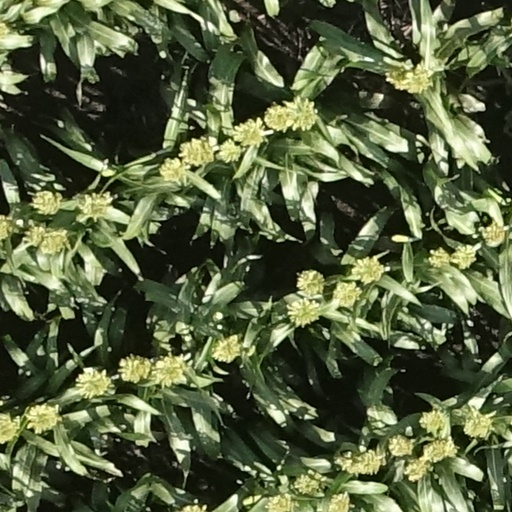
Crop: sorghum